Richie Stanaway

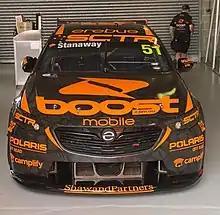
Stanaway's entry for the 2022 Bathurst 1000.

He made his Supercars debut for Super Black Racing in 2016, co-driving with Chris Pither in the Pirtek Enduro Cup series. He impressed on debut in Sandown, fighting his way from a pit-stop down up to 3rd with slick tyres on a damp track. His team were caught out by a safety car and would eventually drop to 17th and one lap down. In 2017 Stanaway competed in the Sydney round of the Super2 Series, winning the final race. He then drove in the Pirtek Enduro Cup with Cam Waters, winning the Sandown 500 from pole position. They then lead the Bathurst 1000 before an incident on a restart after the safety car, breaking the rear wing. They repaired the car and they went on to finish 16th, 3 laps down. They also finished in 2nd the first race of the Gold Coast 600, but suffered steering damage in the second race, resulting in a finish position of 21st. It was announced in early December that Stanaway would drive full-time in the Supercars Championship with Tickford Racing.